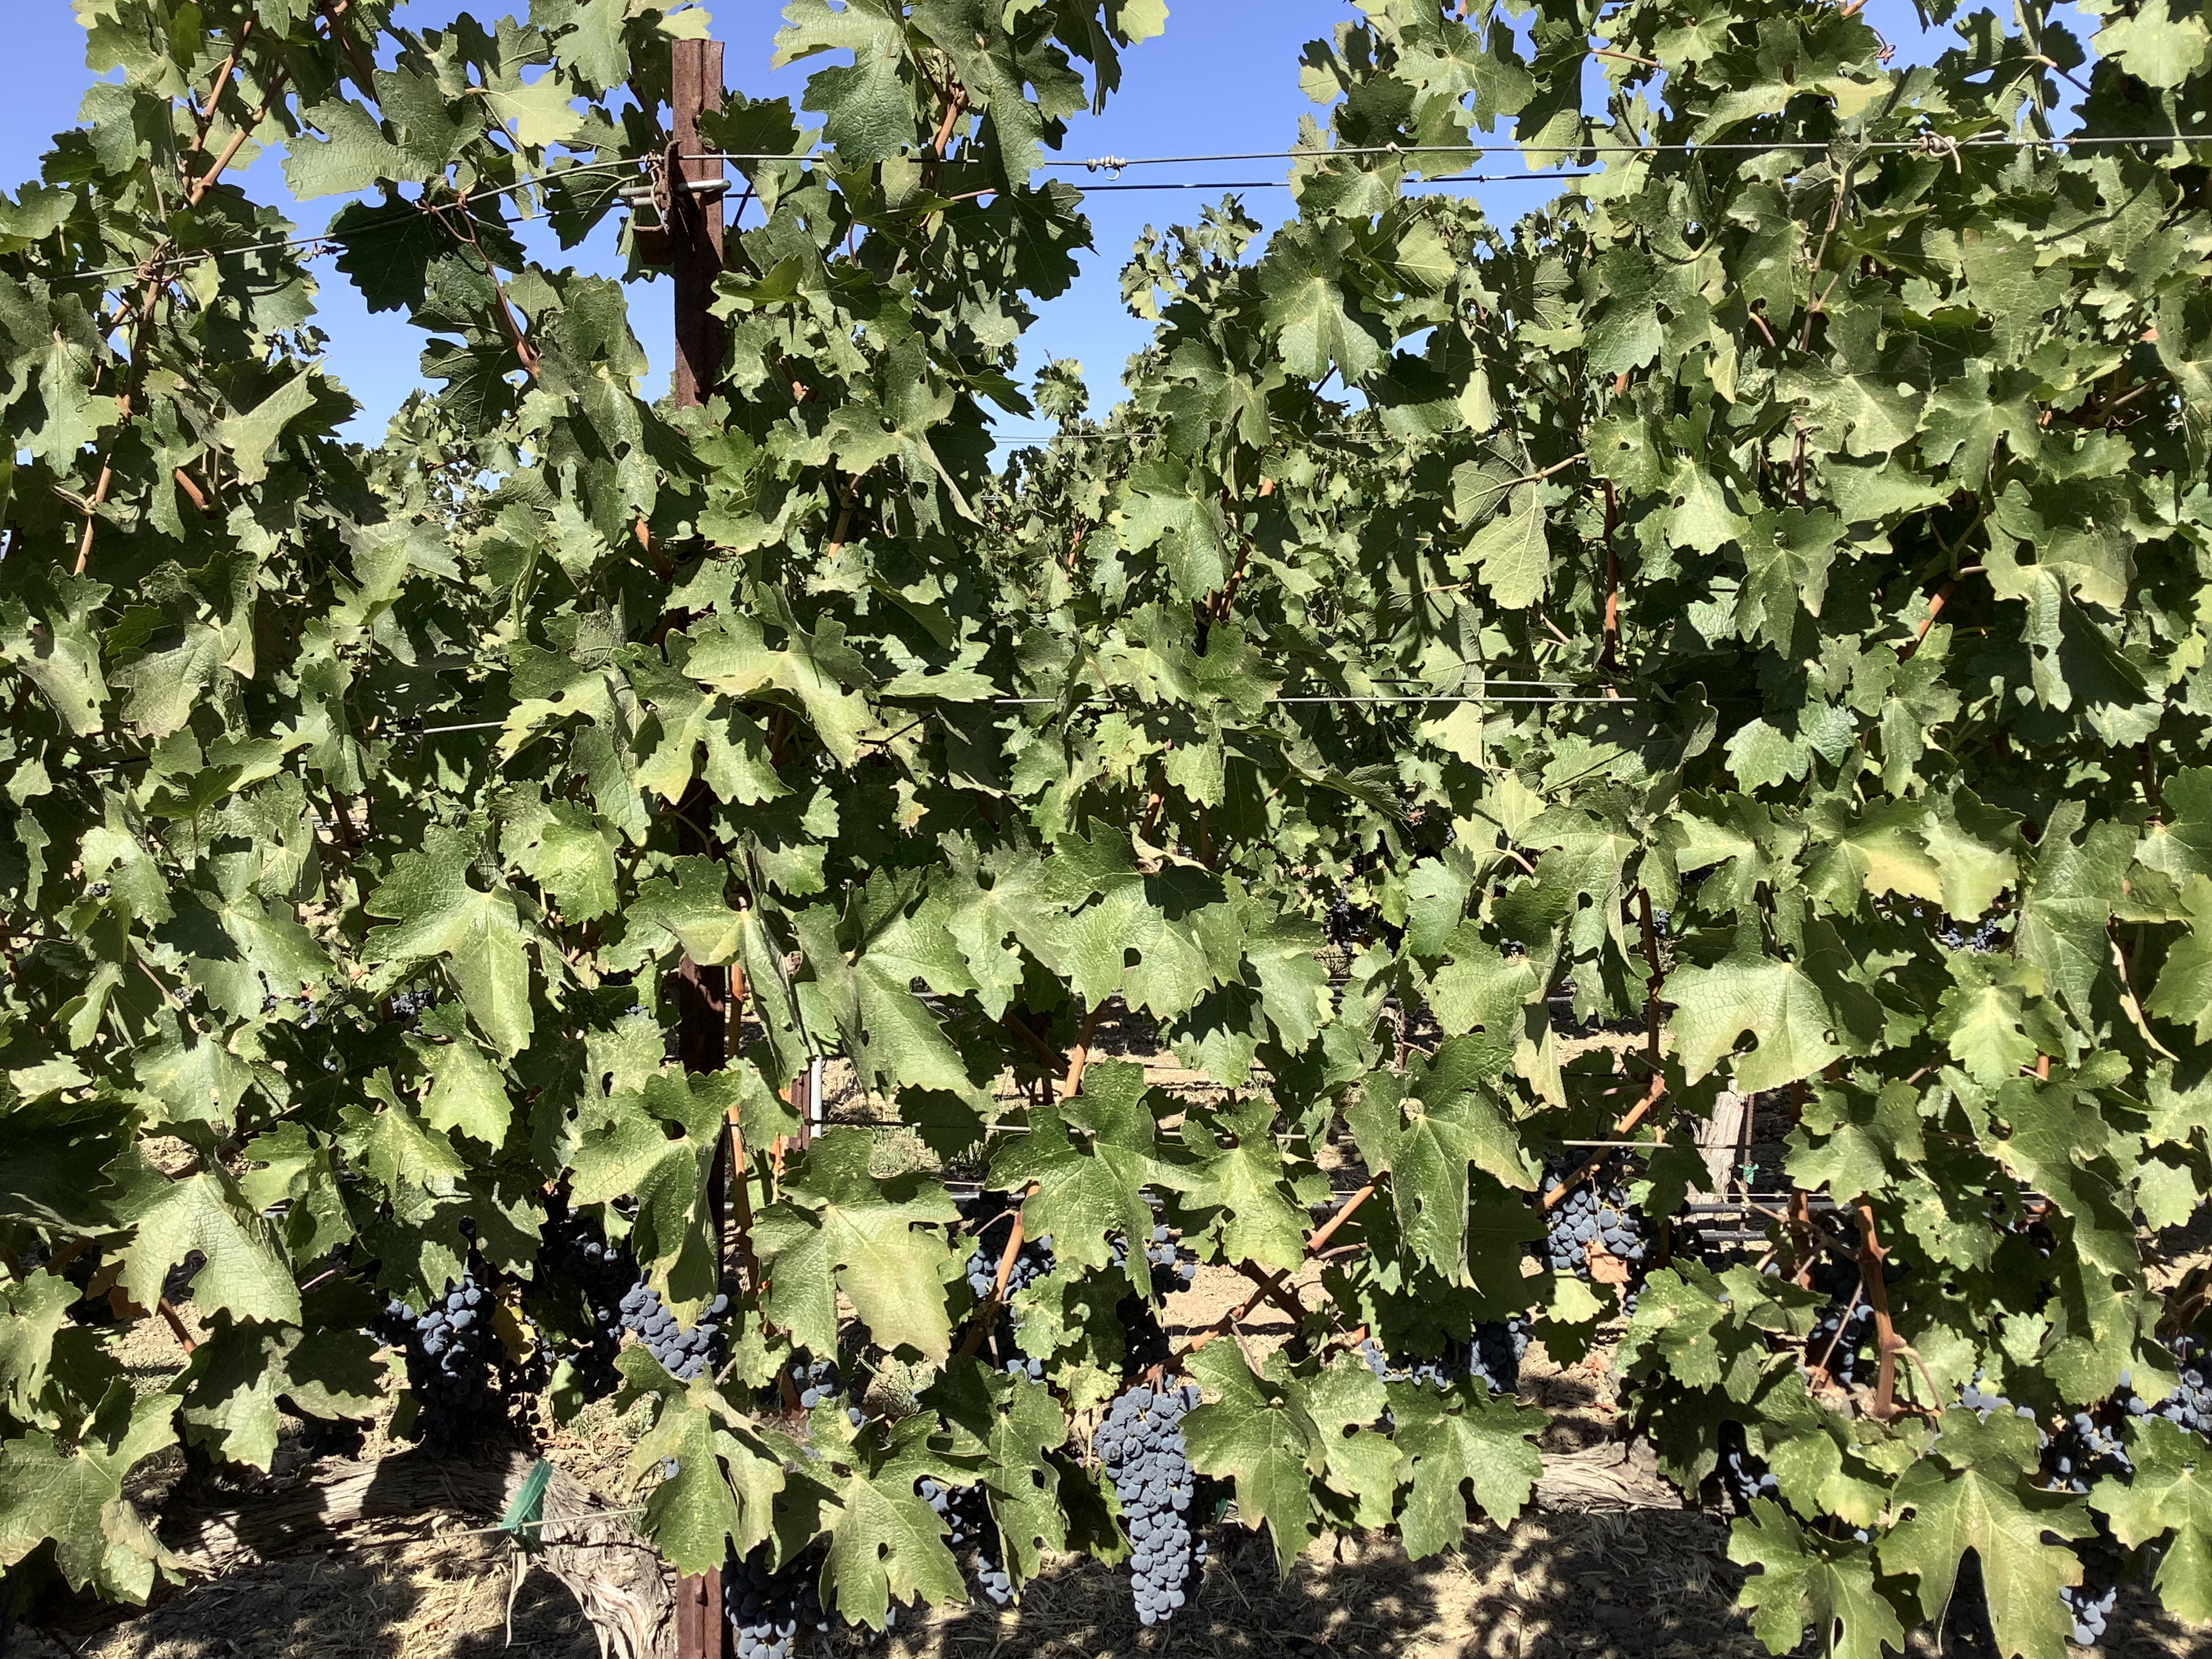
Label: No Virus